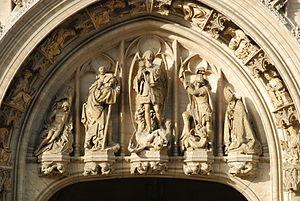
Belgique - Bruxelles - Hôtel de ville de Bruxelles De gauche à droite, Saint-Sébastien, Saint-Christophe, Saint-Michel, Saint-Georges et Saint-Géry
L'hôtel de ville de Bruxelles est un édifice de style gothique et classique situé sur la Grand-Place de Bruxelles en Belgique, au sud de la place. Il fait face à la Maison du Roi.